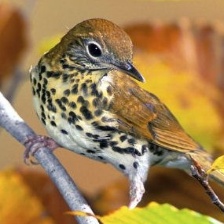
Species: WOOD THRUSH
Scientific name: HYLOCICHLA MUSTELINA